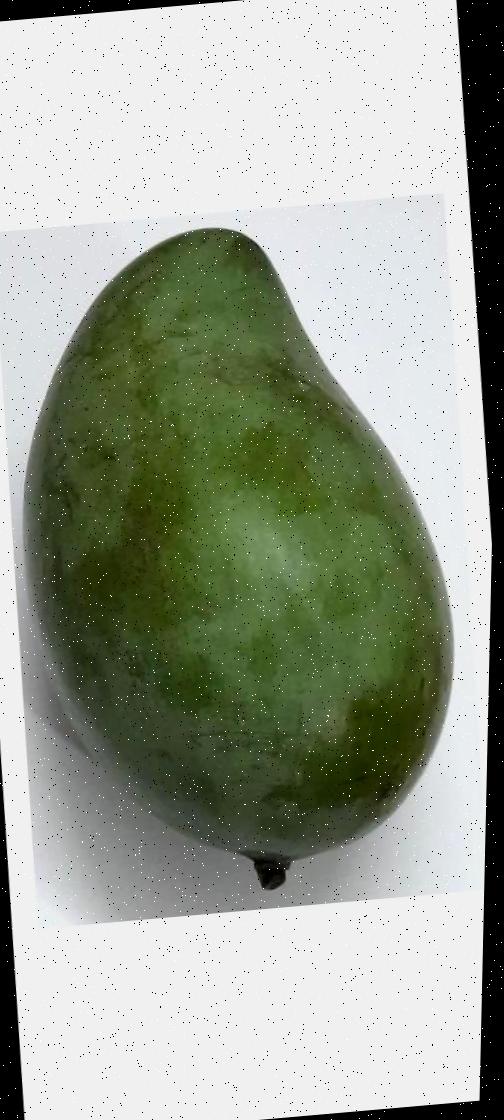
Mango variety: Amrapali